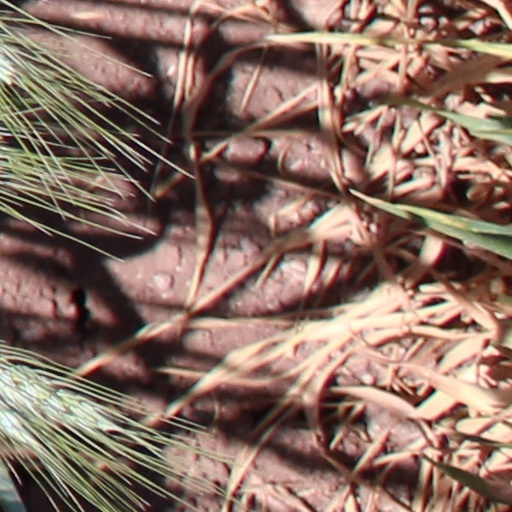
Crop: wheat